Roni Benise

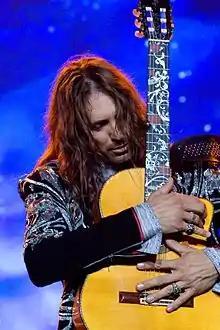
Benise

Roni Benise, is an American guitarist who describes his style as "Spanish guitar" or "nouveau flamenco."